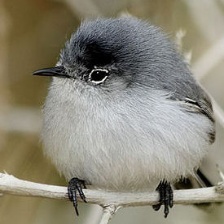
Species: BLUE GRAY GNATCATCHER
Scientific name: POLIOPTILA CAERULEA